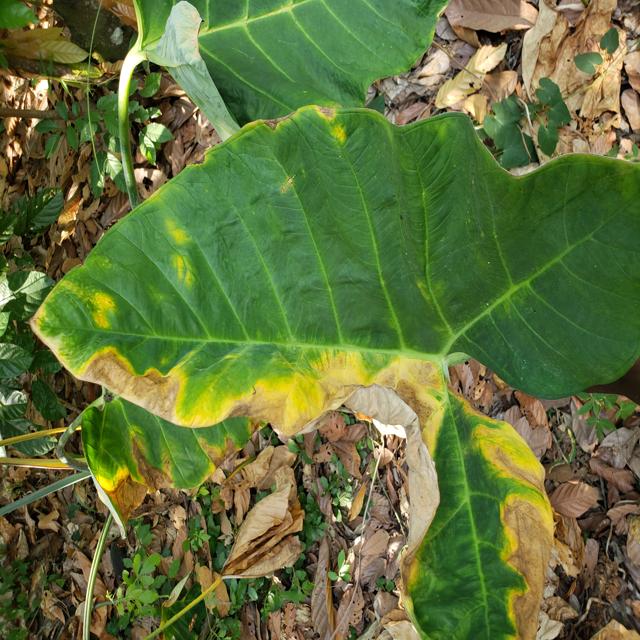
Label: Mid_Blight